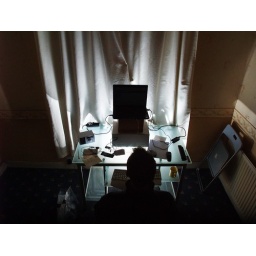
Flash on the floor under the desk pointing upwards. Too late in the day to still be at my desk, really...